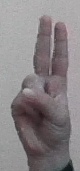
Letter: taa